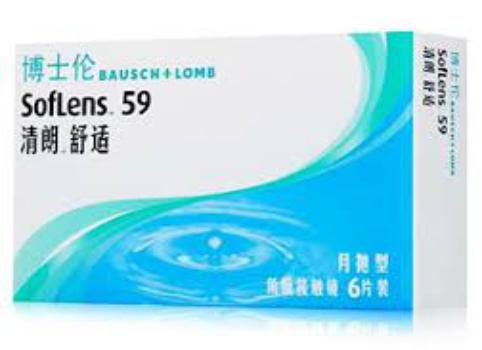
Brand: bauschlomb-2
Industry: Medical